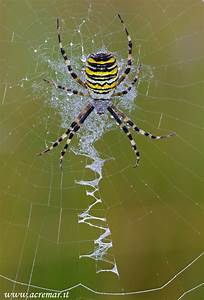
Label: spider